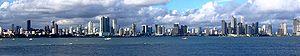
Panama est la capitale et la ville la plus peuplée de la république du Panama, située sur la côte Pacifique, à l’entrée du canal de Panama. Elle est également le chef-lieu de la province homonyme.